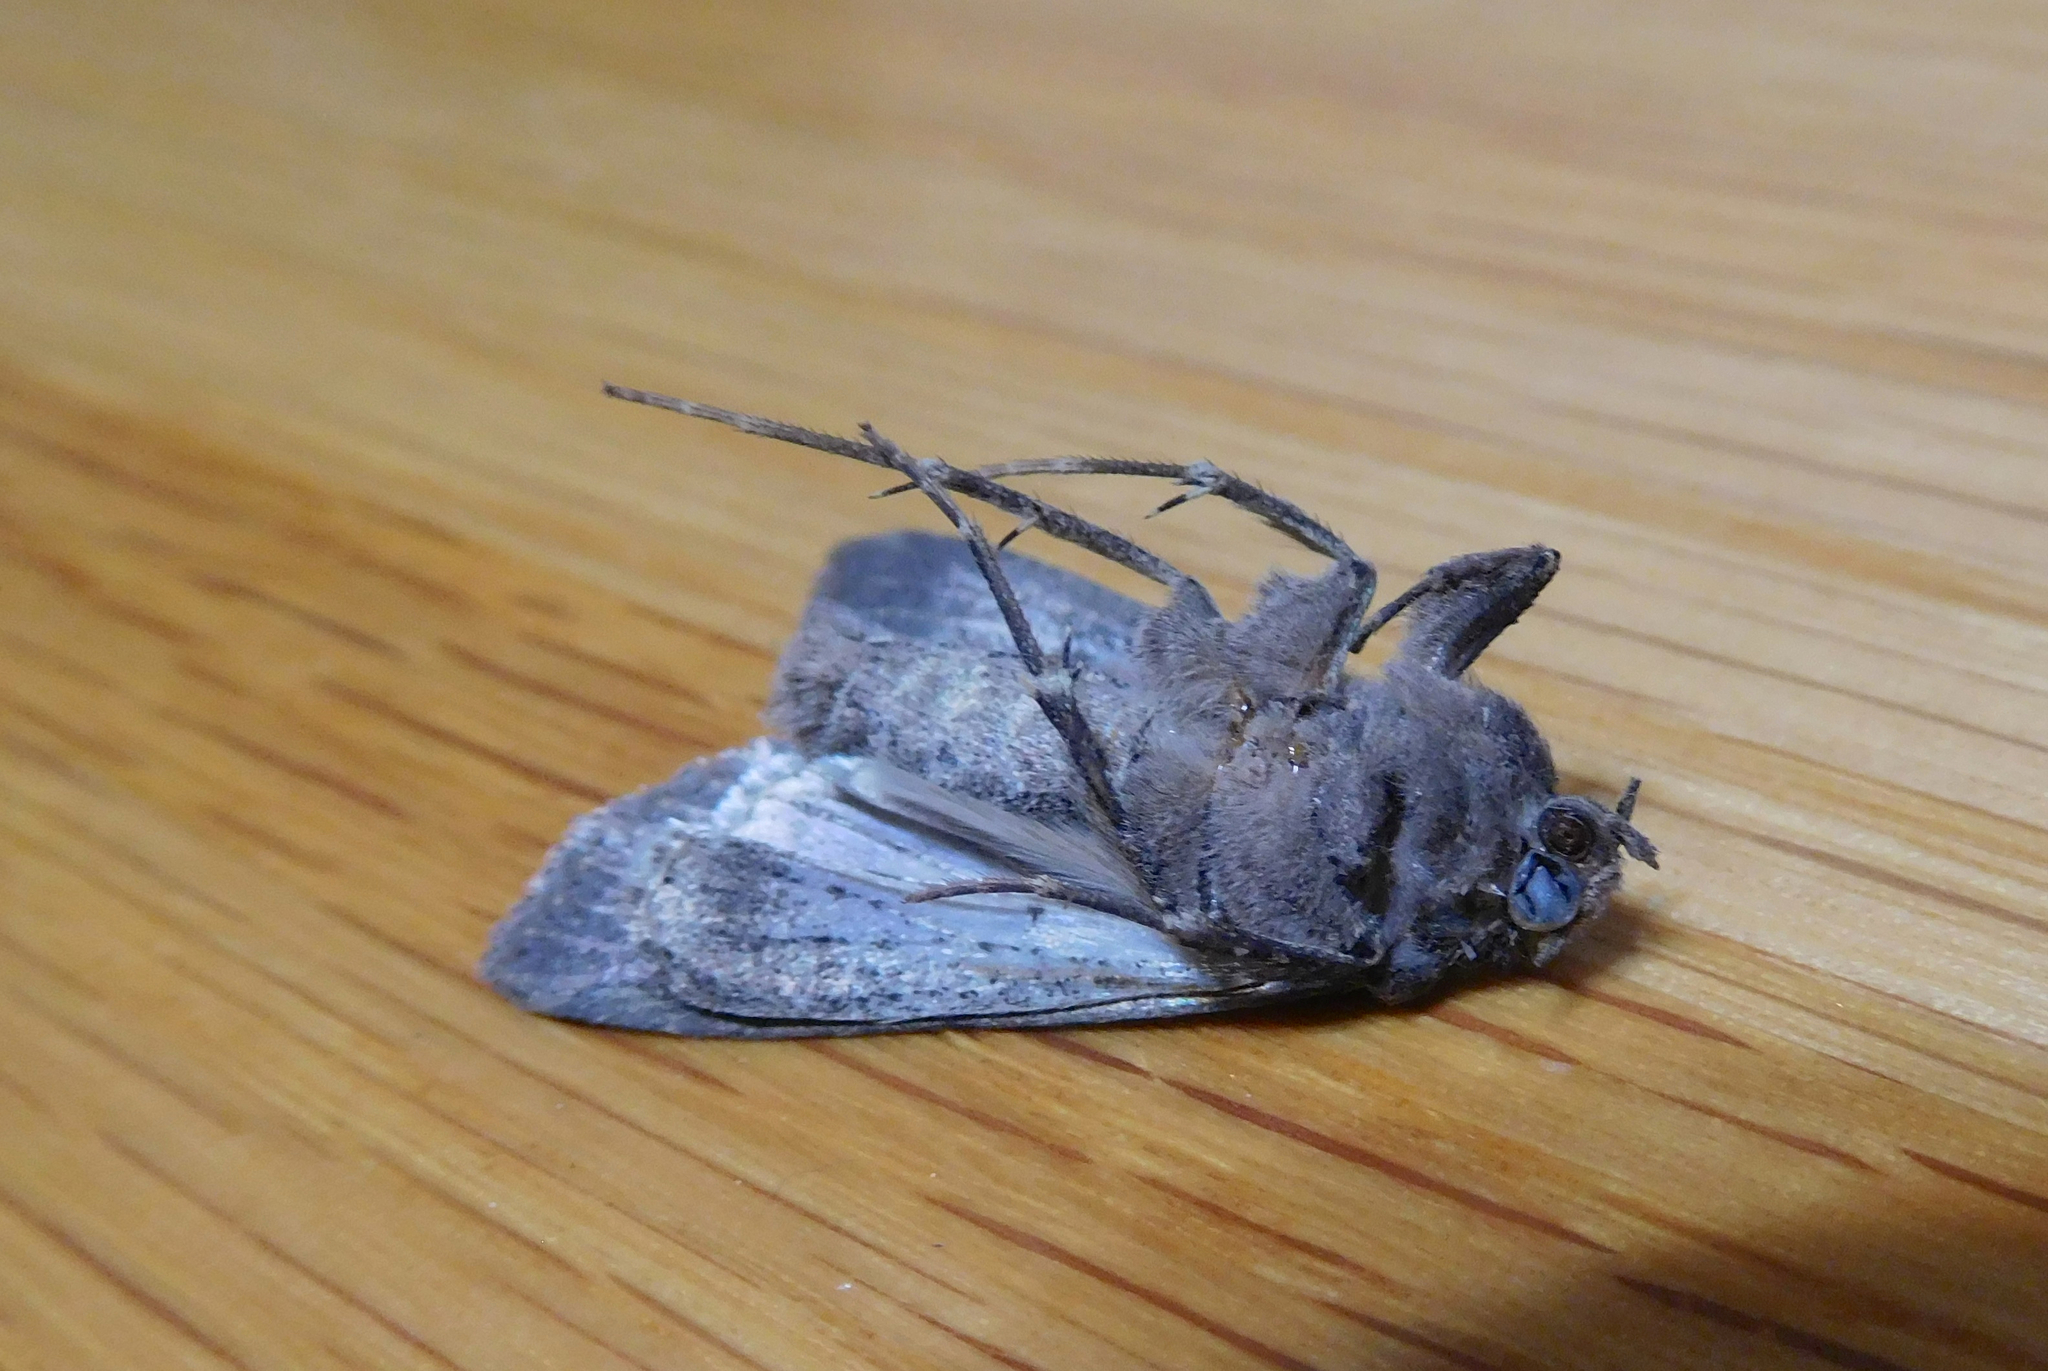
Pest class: cutworms